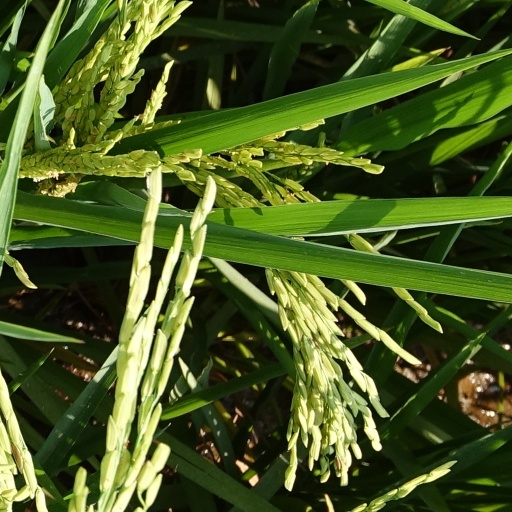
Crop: rice